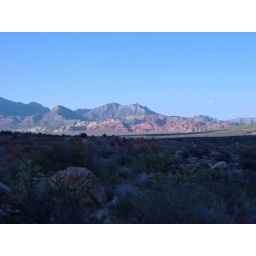
Desert floor and some very red rocks off in the distance